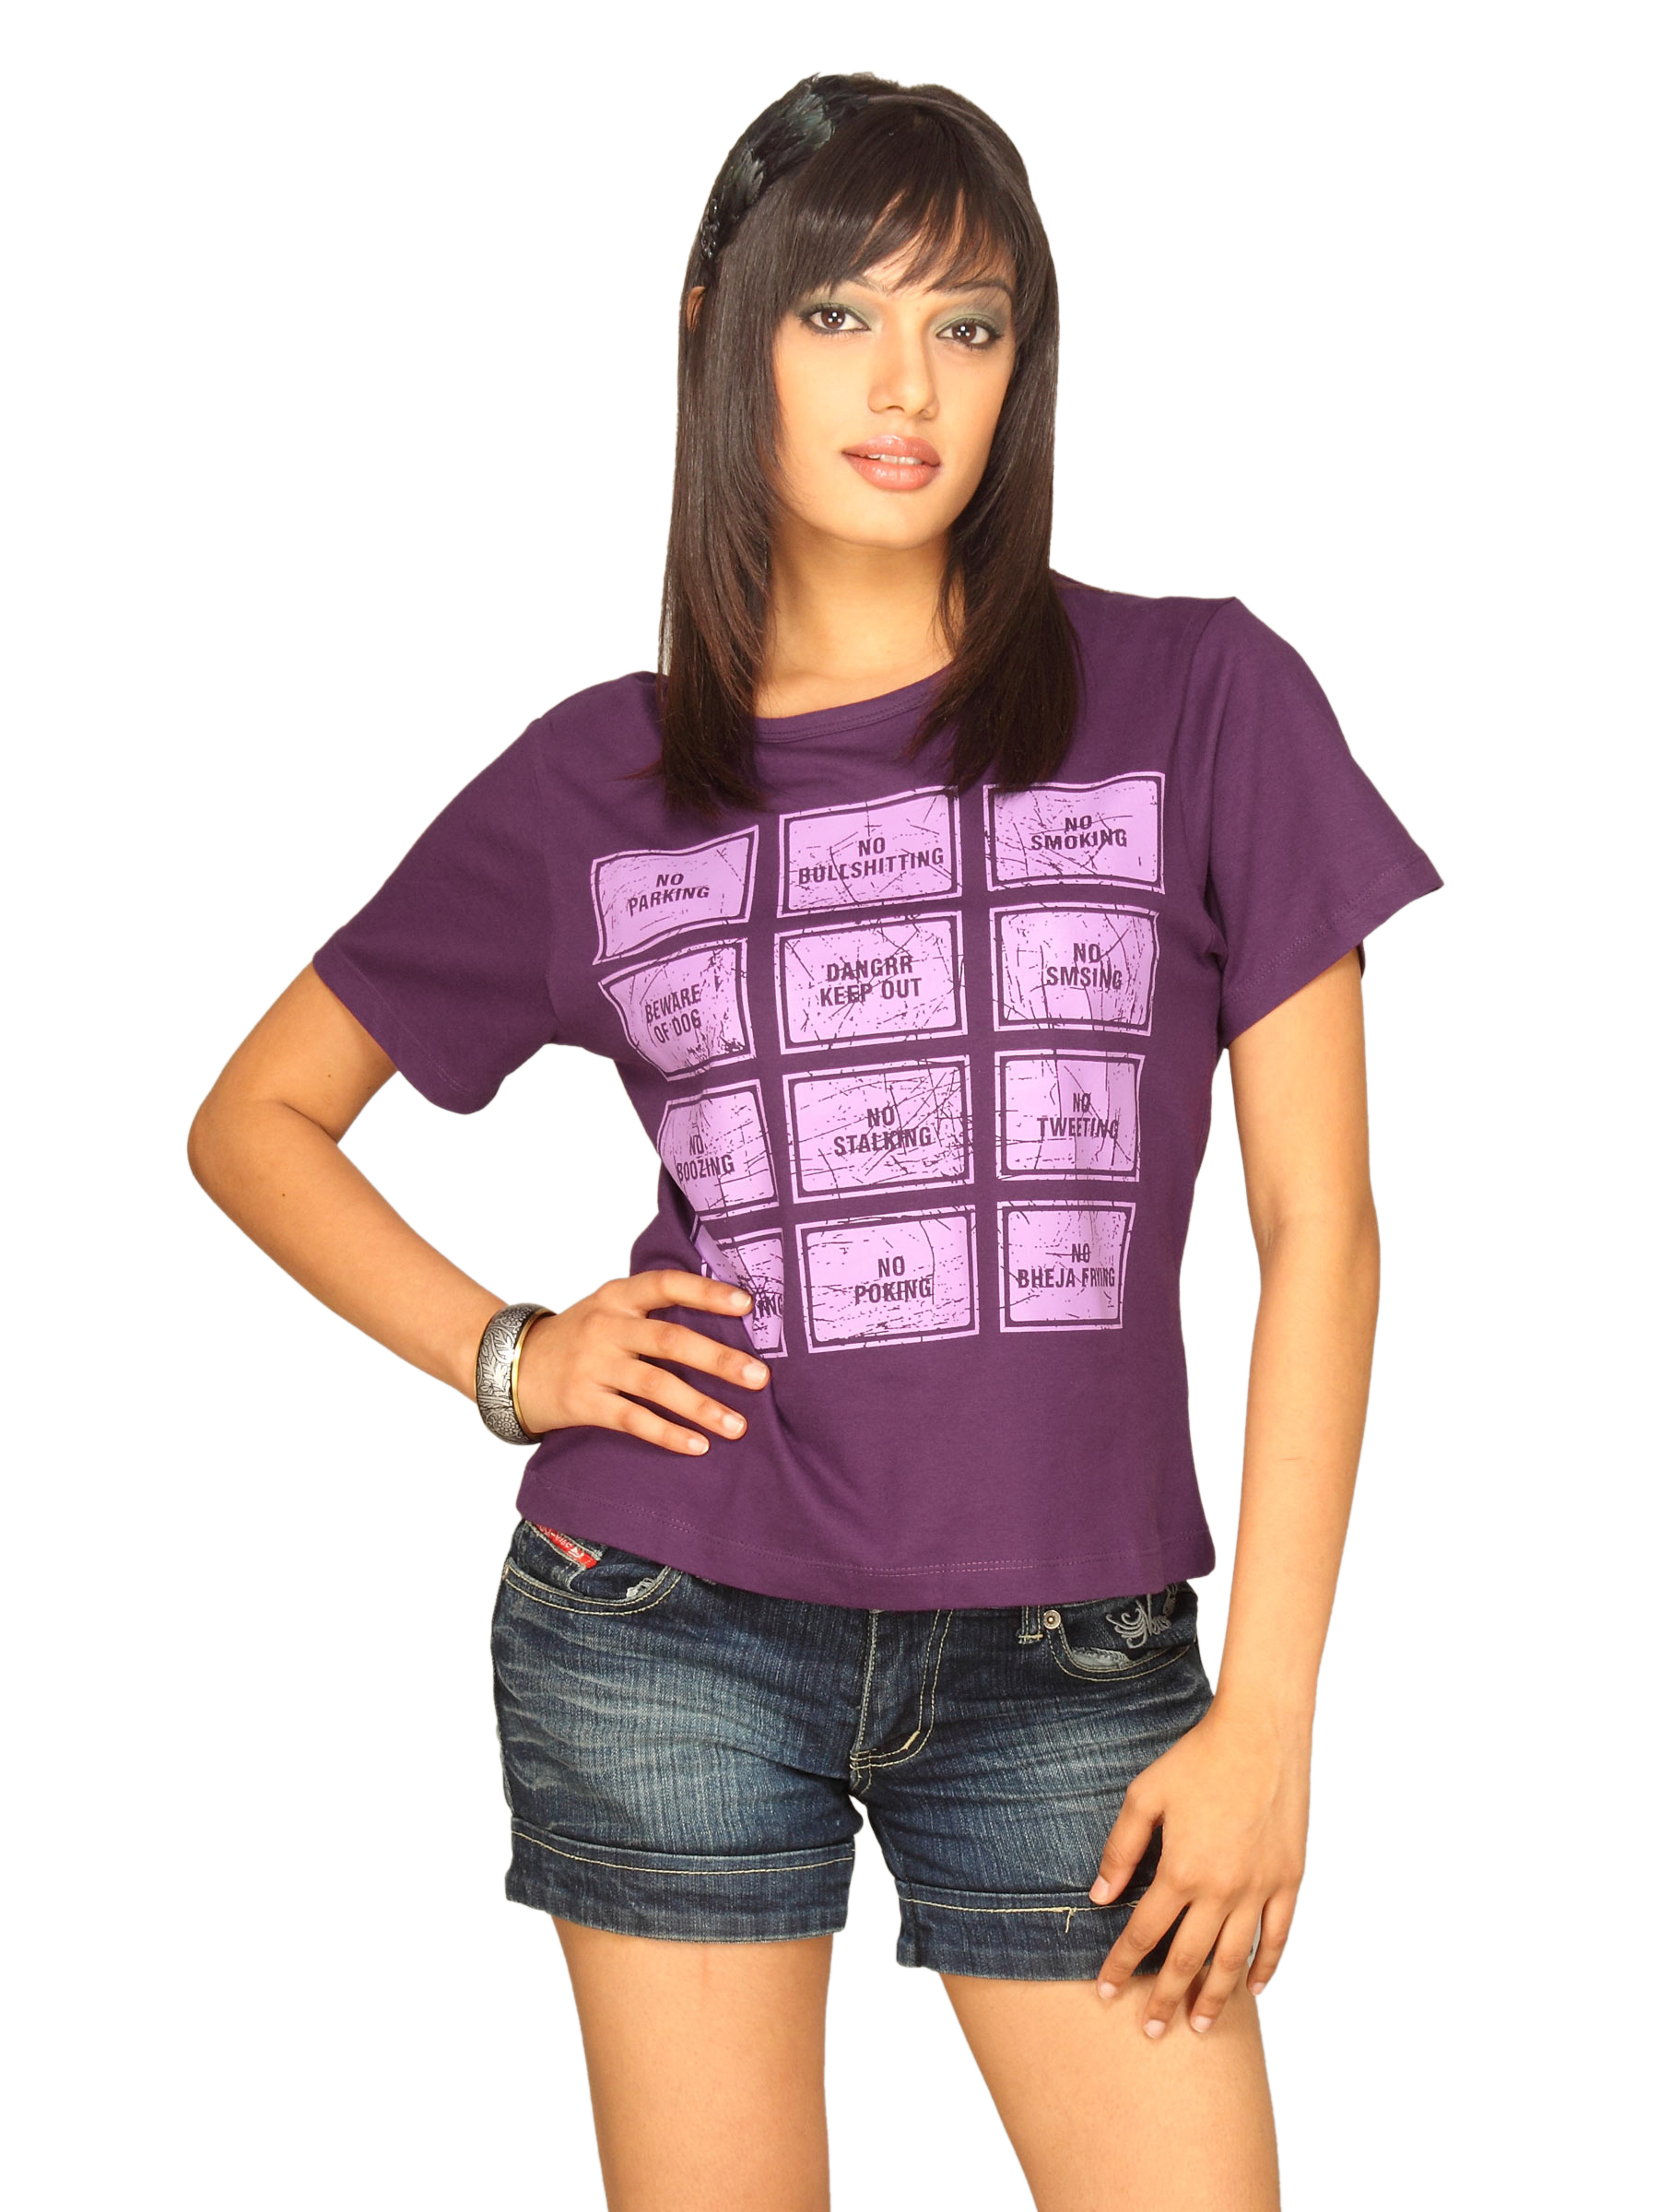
Tantra Women's Road Signs Purple T-shirt
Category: Apparel / Topwear / Tshirts
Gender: Women
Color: Purple
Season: Summer 2011
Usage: Casual